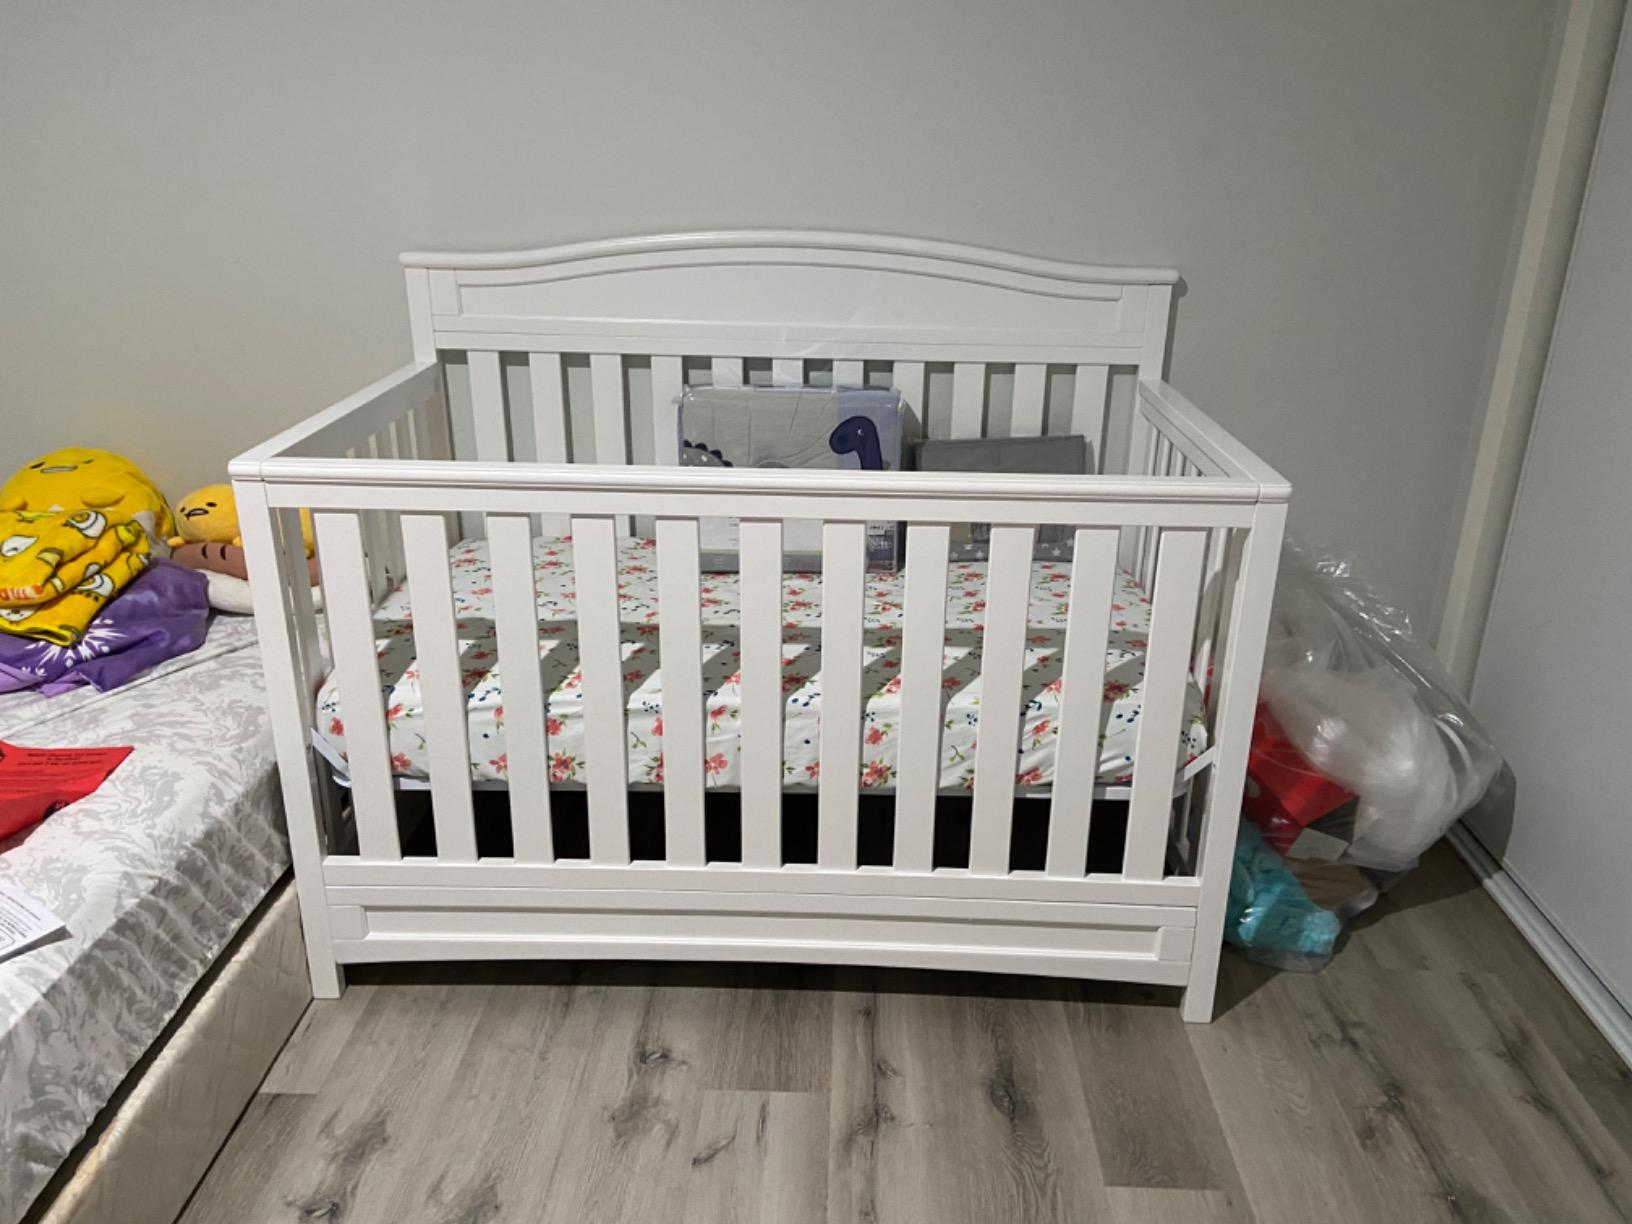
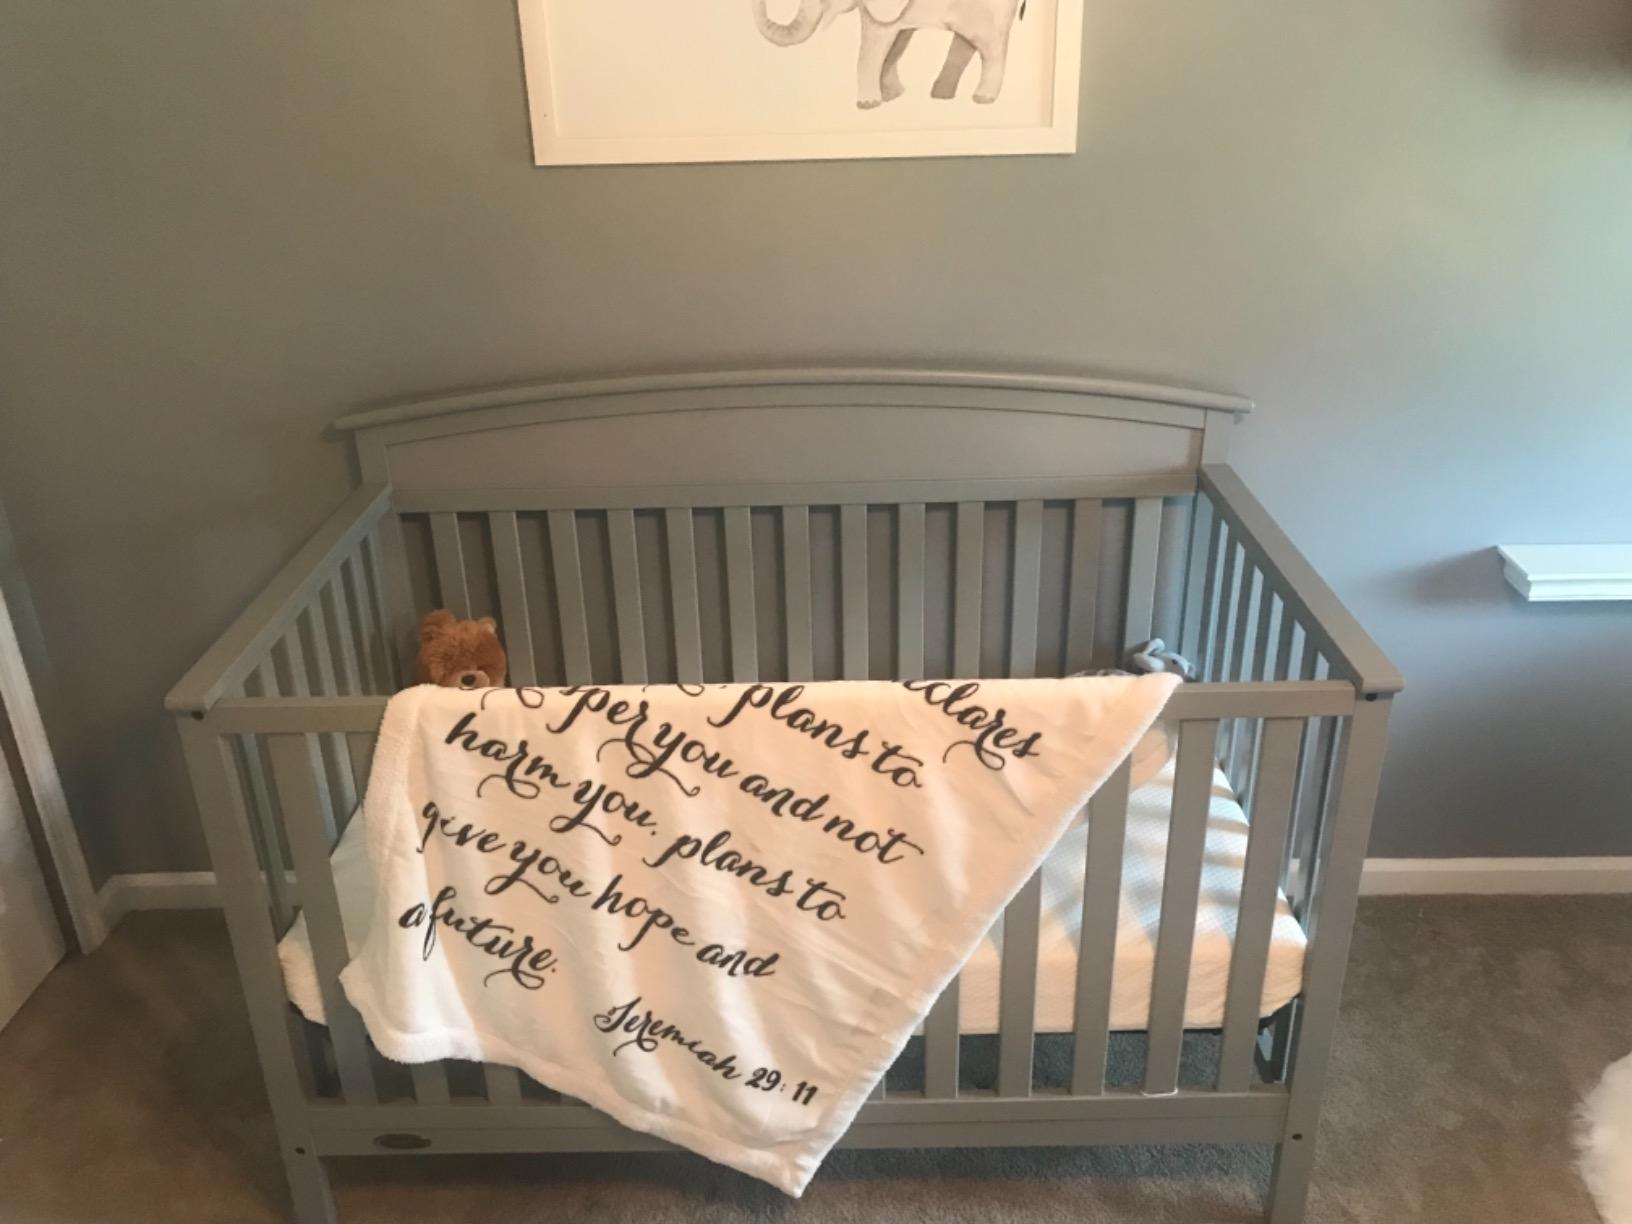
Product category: products_crib
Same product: no